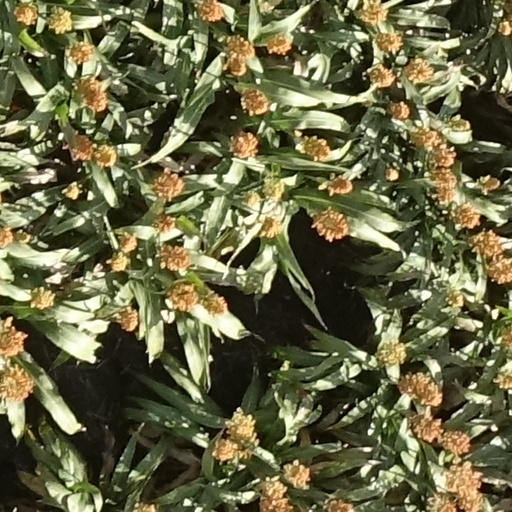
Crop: sorghum